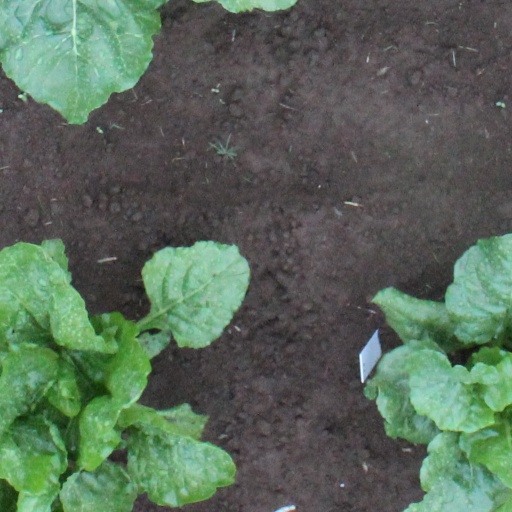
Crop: sugar beet